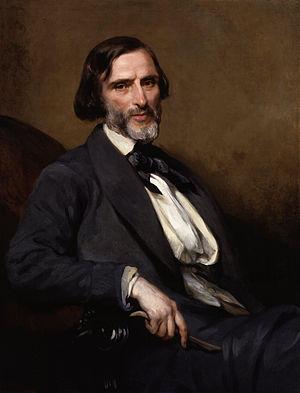
John Gibson, né le 19 juin 1790 et mort le 27 janvier 1866, est un sculpteur néoclassique gallois. Il a étudié à Rome auprès d'Antonio Canova. Il excelle surtout dans le bas-relief, notamment dans ses œuvres en grandeur nature The Hours Leading the Horses of the Sun et Phaethon driving the Chariot of the Sun, mais se consacre aussi à l'art monumental et à la statuaire. Il est élu à la Royal Academy en 1836, à laquelle il a légué le contenu de son atelier où nombre de ses marbres et moulages sont encore exposés.